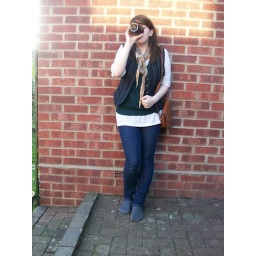
dog walking in the sun !!scarf - artasiawaistcoat - thriftedtank top - h&amp;amp;mtop - marks &amp;amp; spencersjeans - dorothy perkinsbag - thrifted.